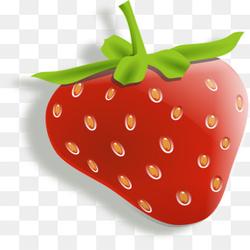
Label: Strawberry